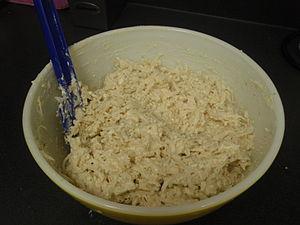
Préparation de la cachaille dans les Alpes du Sud
La cachaille est un fromage fort, originaire du sud-est de la France et plus spécialement de la région provençale.